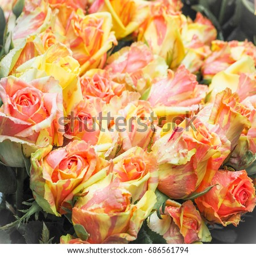
many roses in a bouquet with water drops .